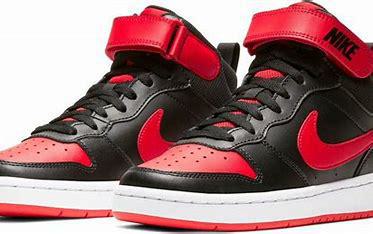
Brand: Nike
Model: Court Borough 2